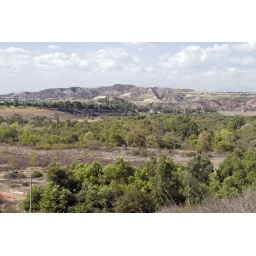
Homes behind Villa Park Dam, which were not there when I took a black and white shot in 1997.